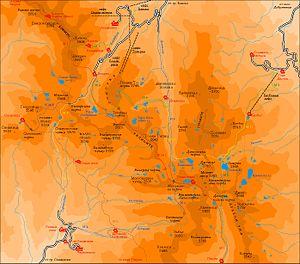
Le Pirin est un massif montagneux de Bulgarie qui fait partie de l’ensemble formé par le Rila et les Rhodopes. Son point culminant est le pic Vihren, haut de 2 914 m. Le plus ancien nom connu du massif est le grec Όρβηλος, en latin Orbelus, « montagne blanche, enneigée », dont l’origine est thrace. Les Slaves, en revanche, l’appelèrent Perin ou Péroun, du nom d’un de leurs plus puissants dieux.